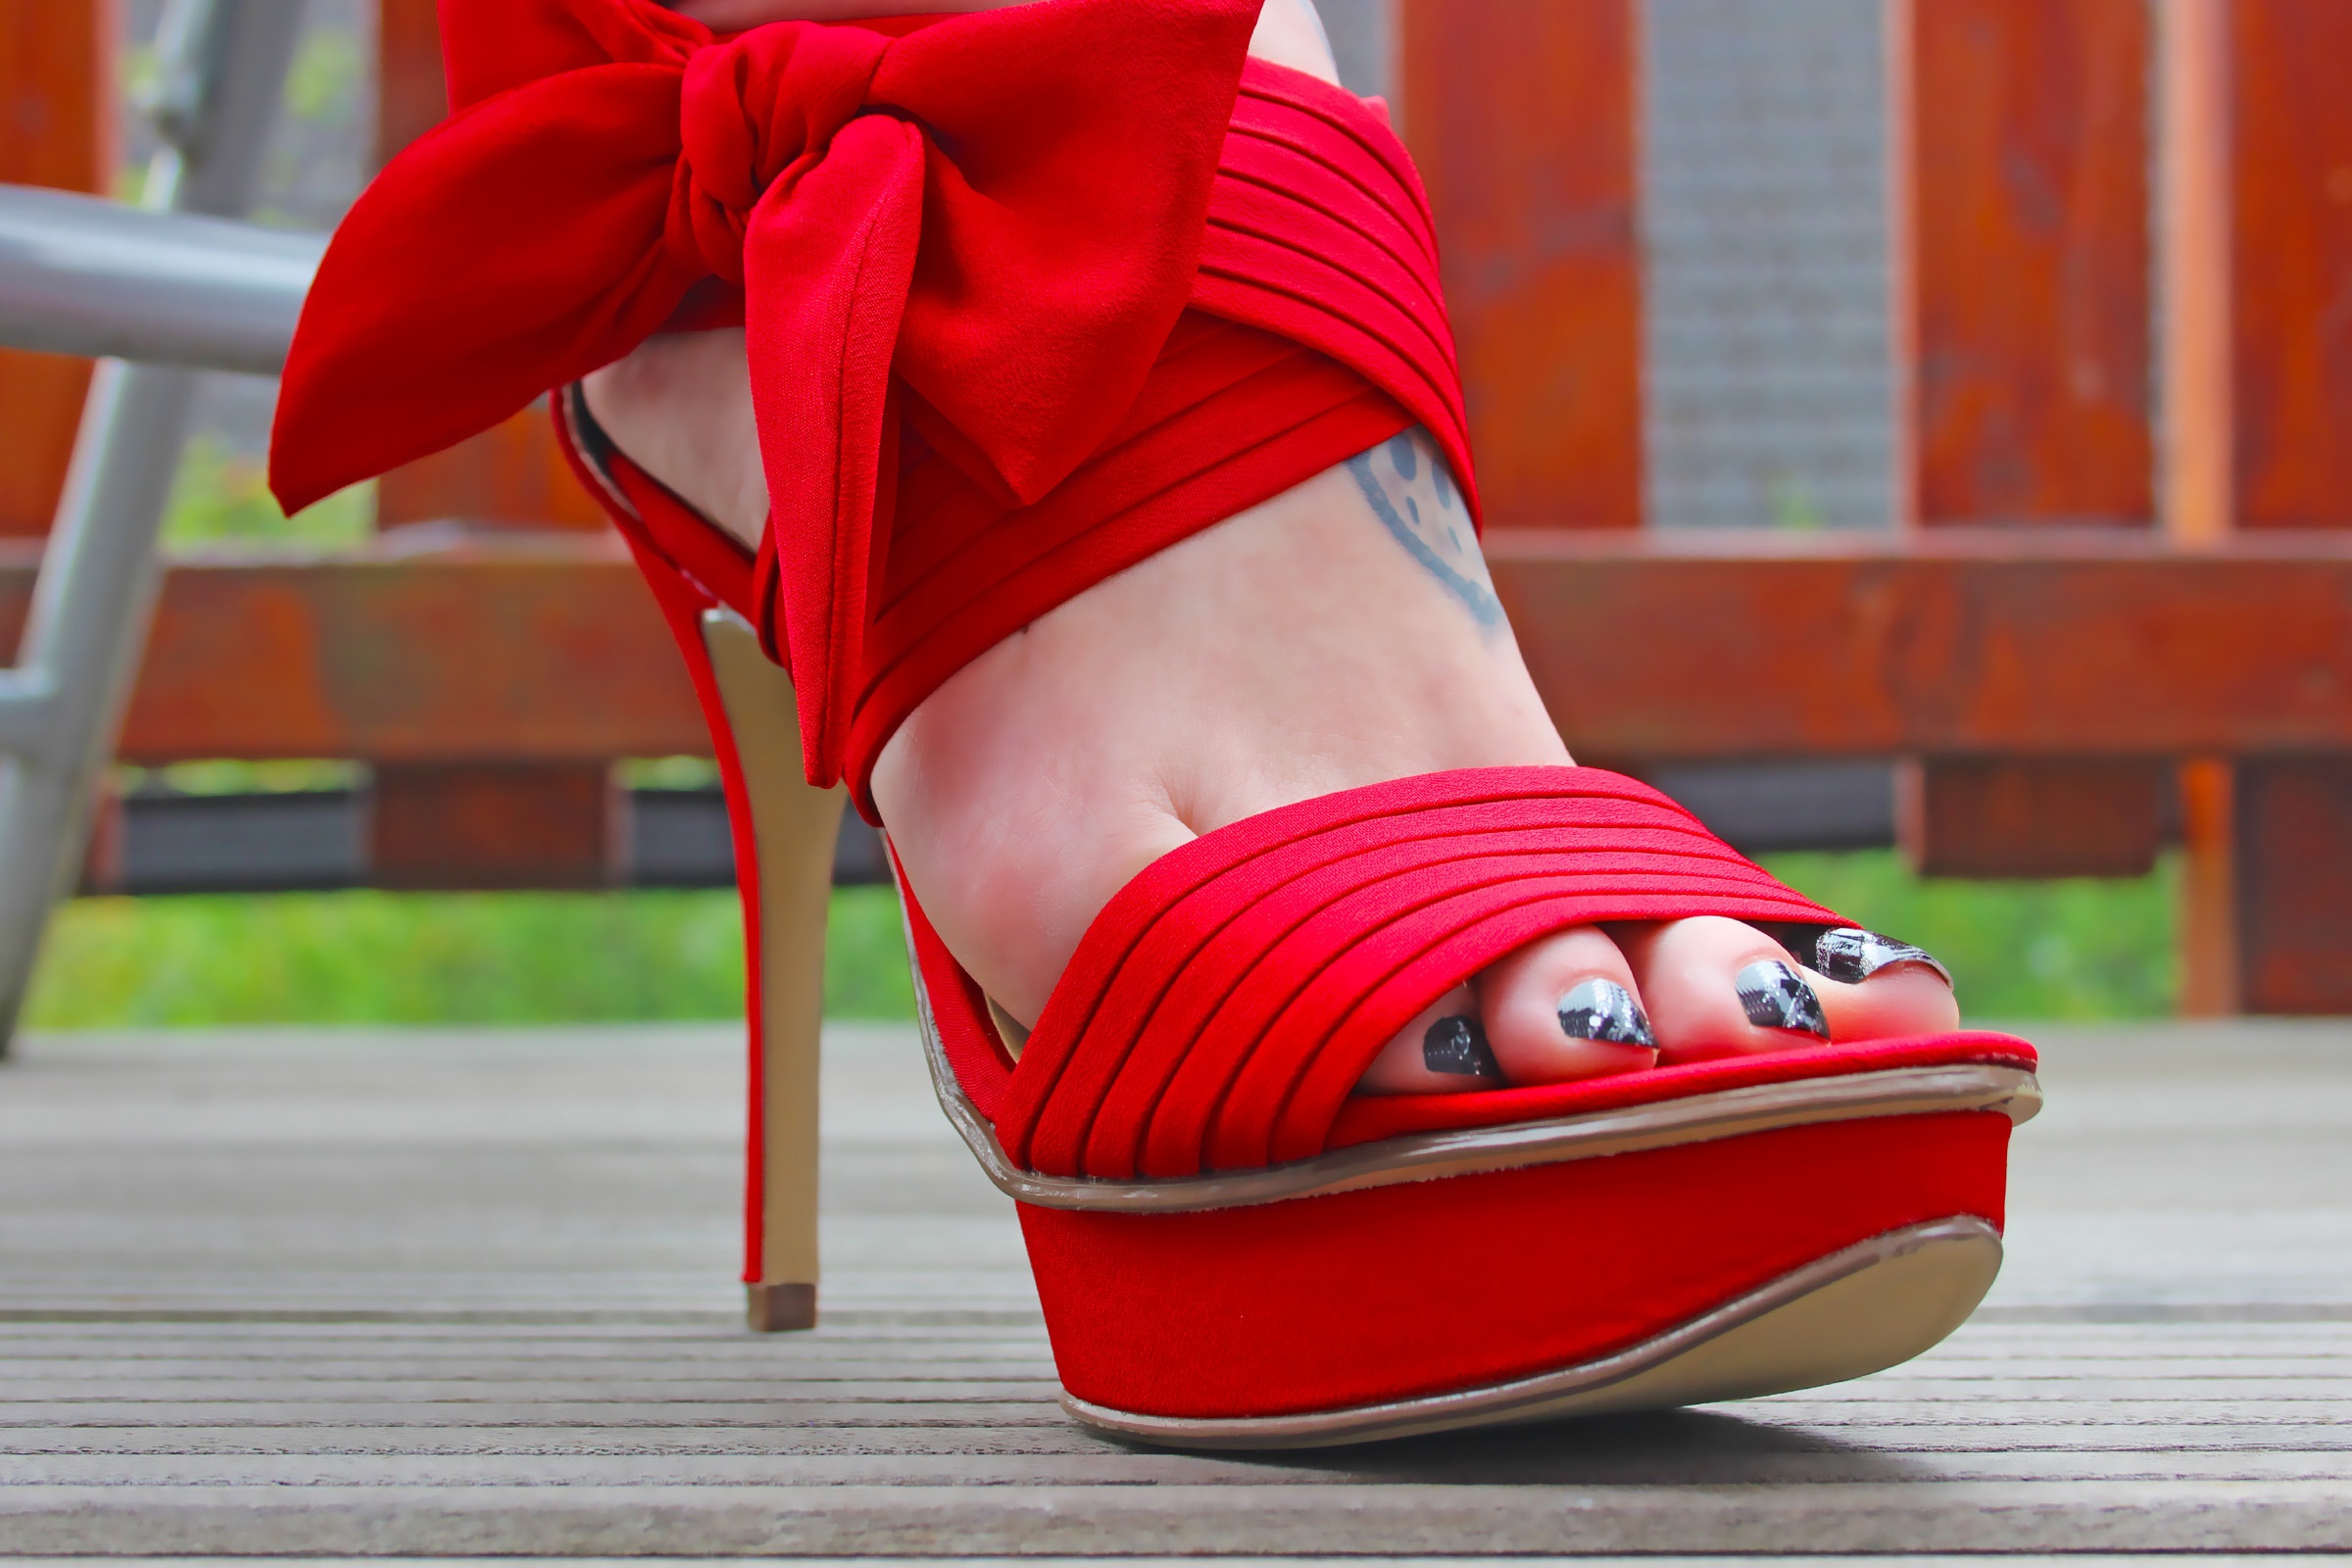
shoe, woman, female, leg, spring, red, color, foot, human body, high heel, shoes, sneakers, footwear, fetish, erotic, paragraph, women's shoes, nail varnish, toe nails, high boots, high frauenschuh, foot fetish, human positions, high heeled footwear, outdoor shoe